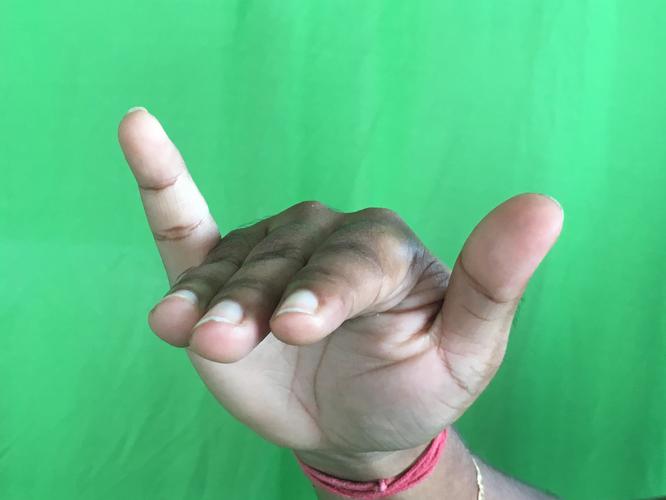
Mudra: Mrigasirsha
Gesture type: single_hand